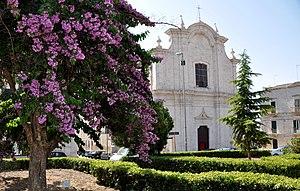
chiesa san Domenico à Ruvo di Puglia (1560)
Ruvo di Puglia est une ville italienne de la ville métropolitaine de Bari dans la région des Pouilles. Elle fait partie du Parc National des Hautes Murges. On y trouve notamment une Cocathédrale et le Musée archéologique national Jatta.